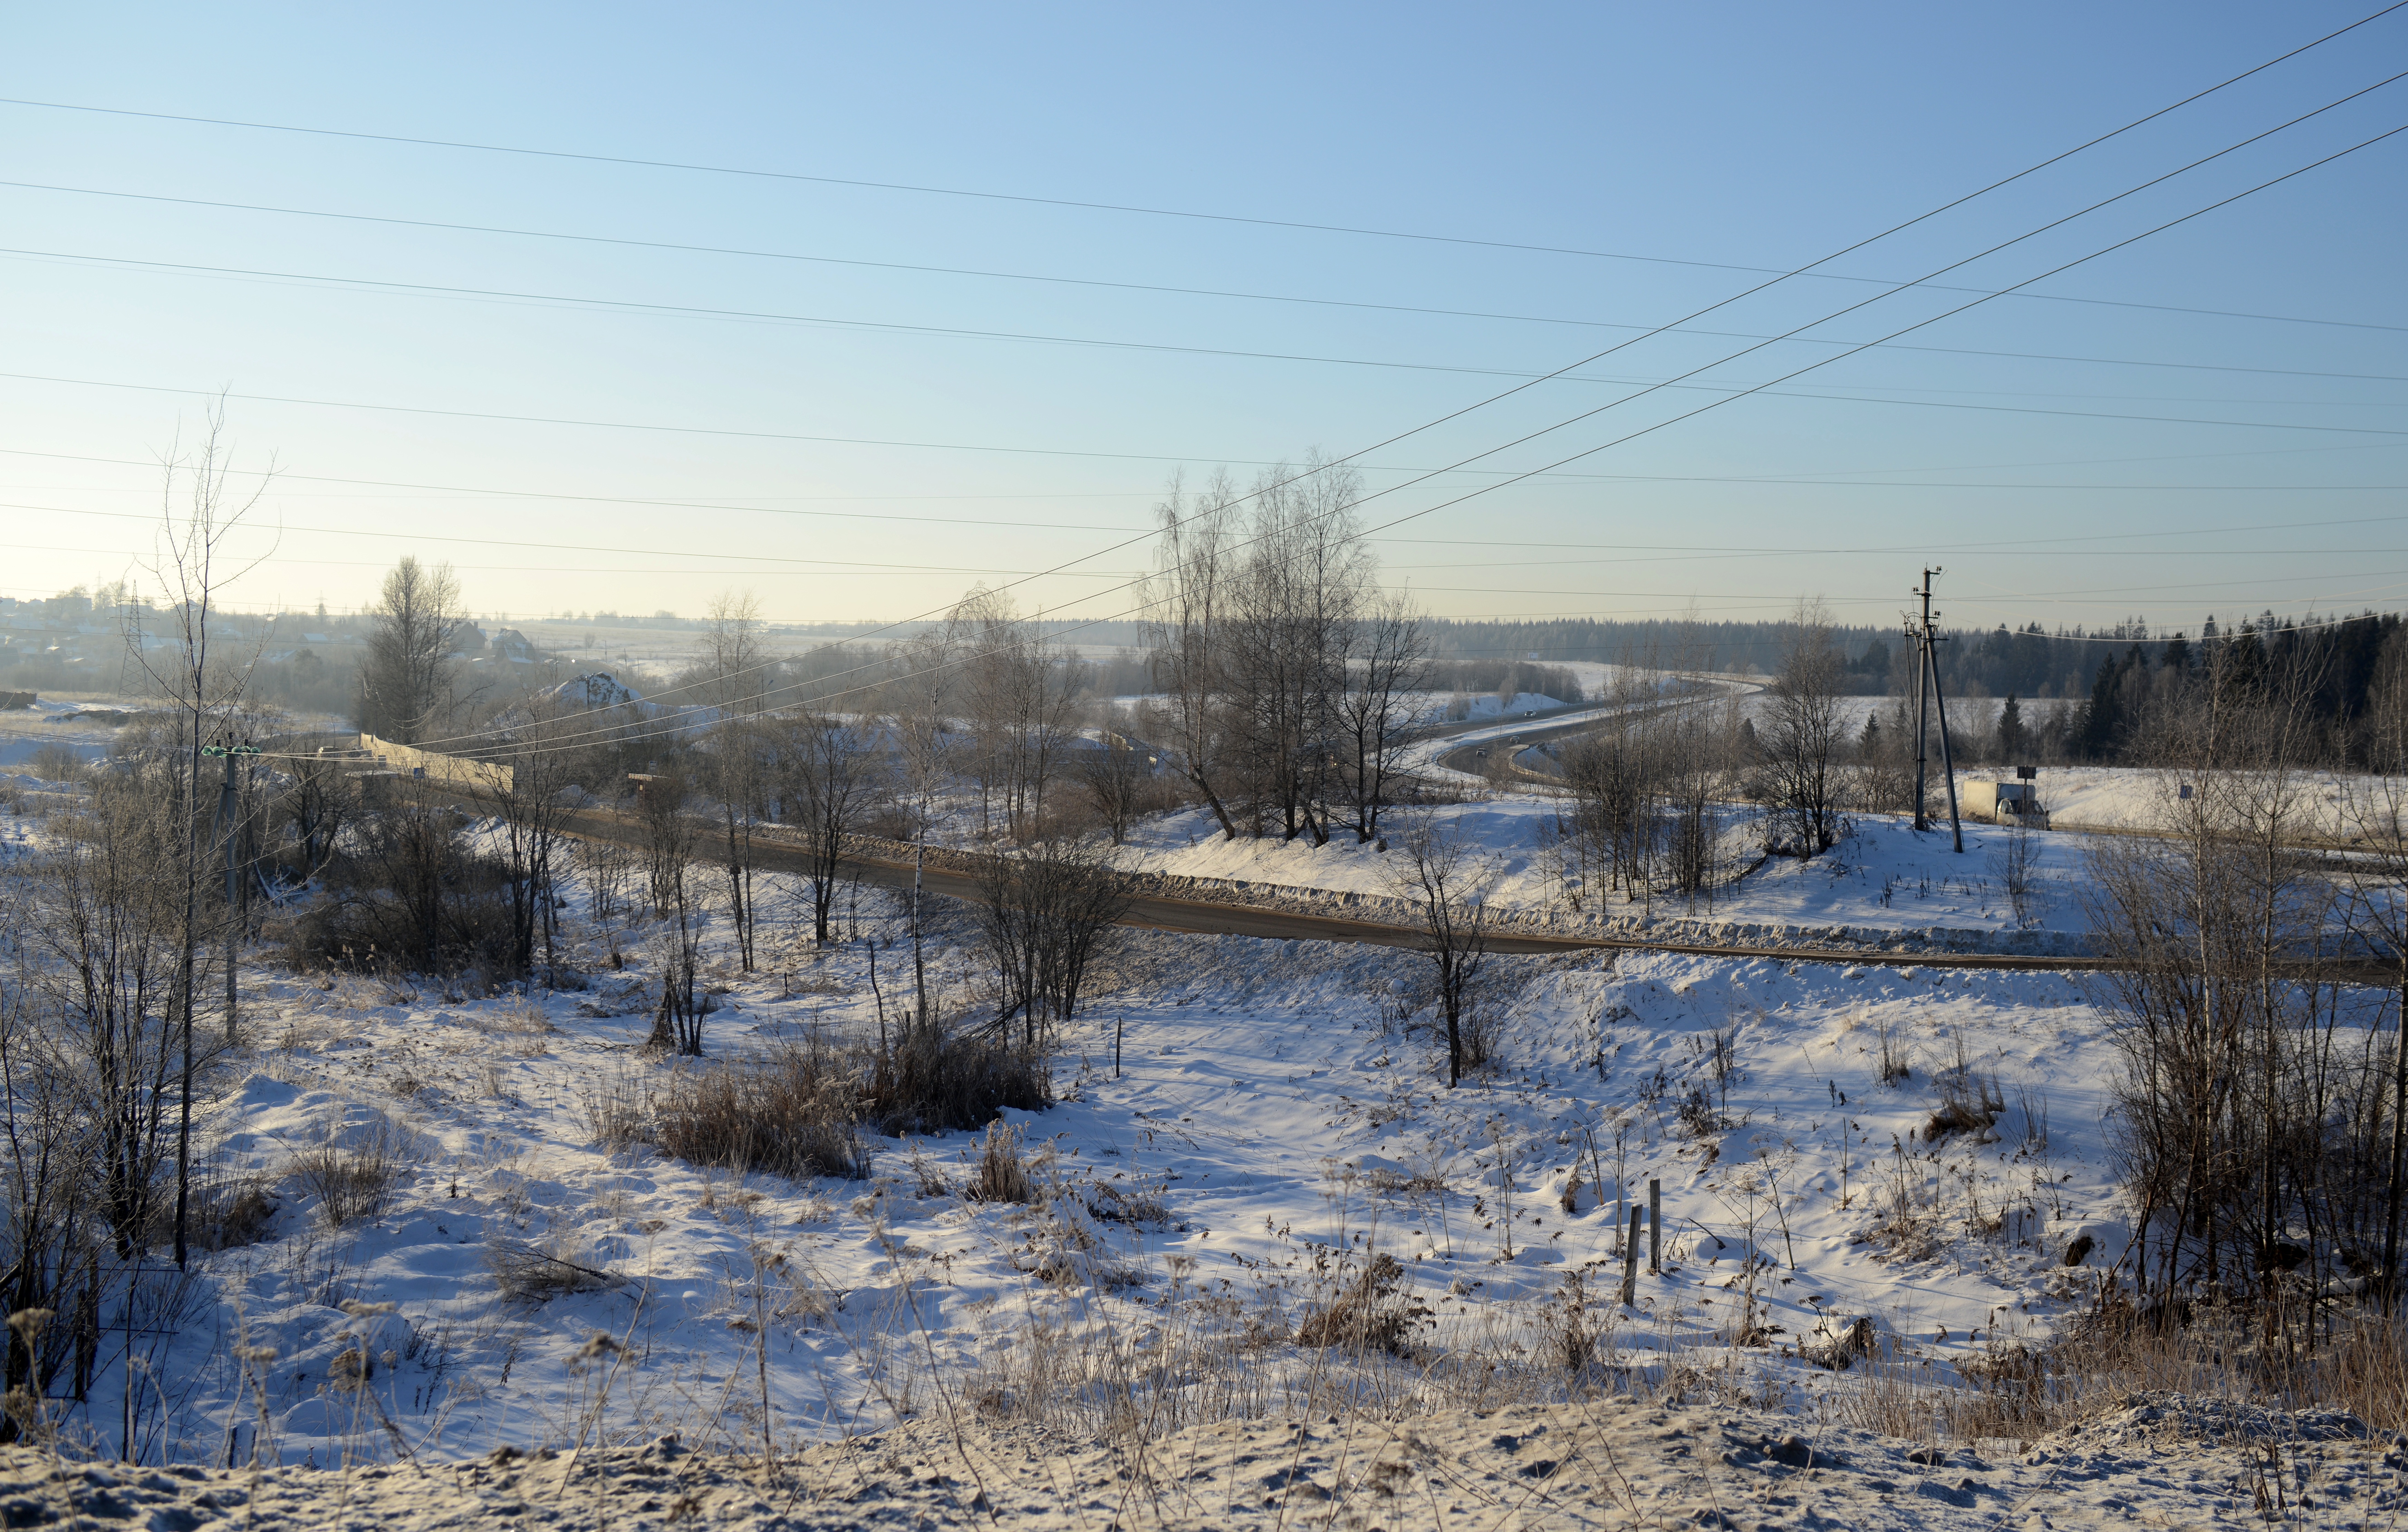
snow, winter, frost, europe, ice, weather, nikon, season, 28, nikkor, russia, d800, nikond800, moscowregion, nikkor357028, 3570